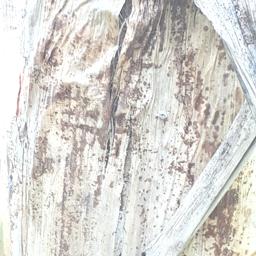
Label: PSEUDOSTEM WEEVIL